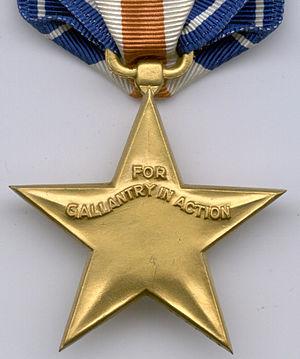
La Silver Star est une médaille créée par acte du Congrès des États-Unis, du 9 juillet 1918 puis modifiée par acte le 25 juillet 1963.